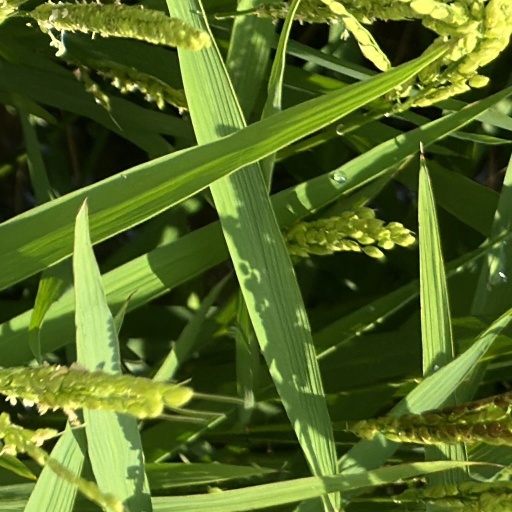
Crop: rice